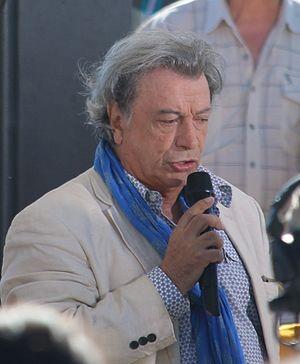
Hervé Vilard à Bourg-en-Bresse le 17 juillet 2016